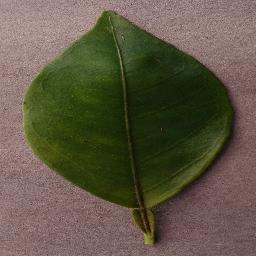
Label: Orange___Haunglongbing_(Citrus_greening)